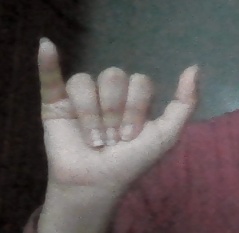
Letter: ya